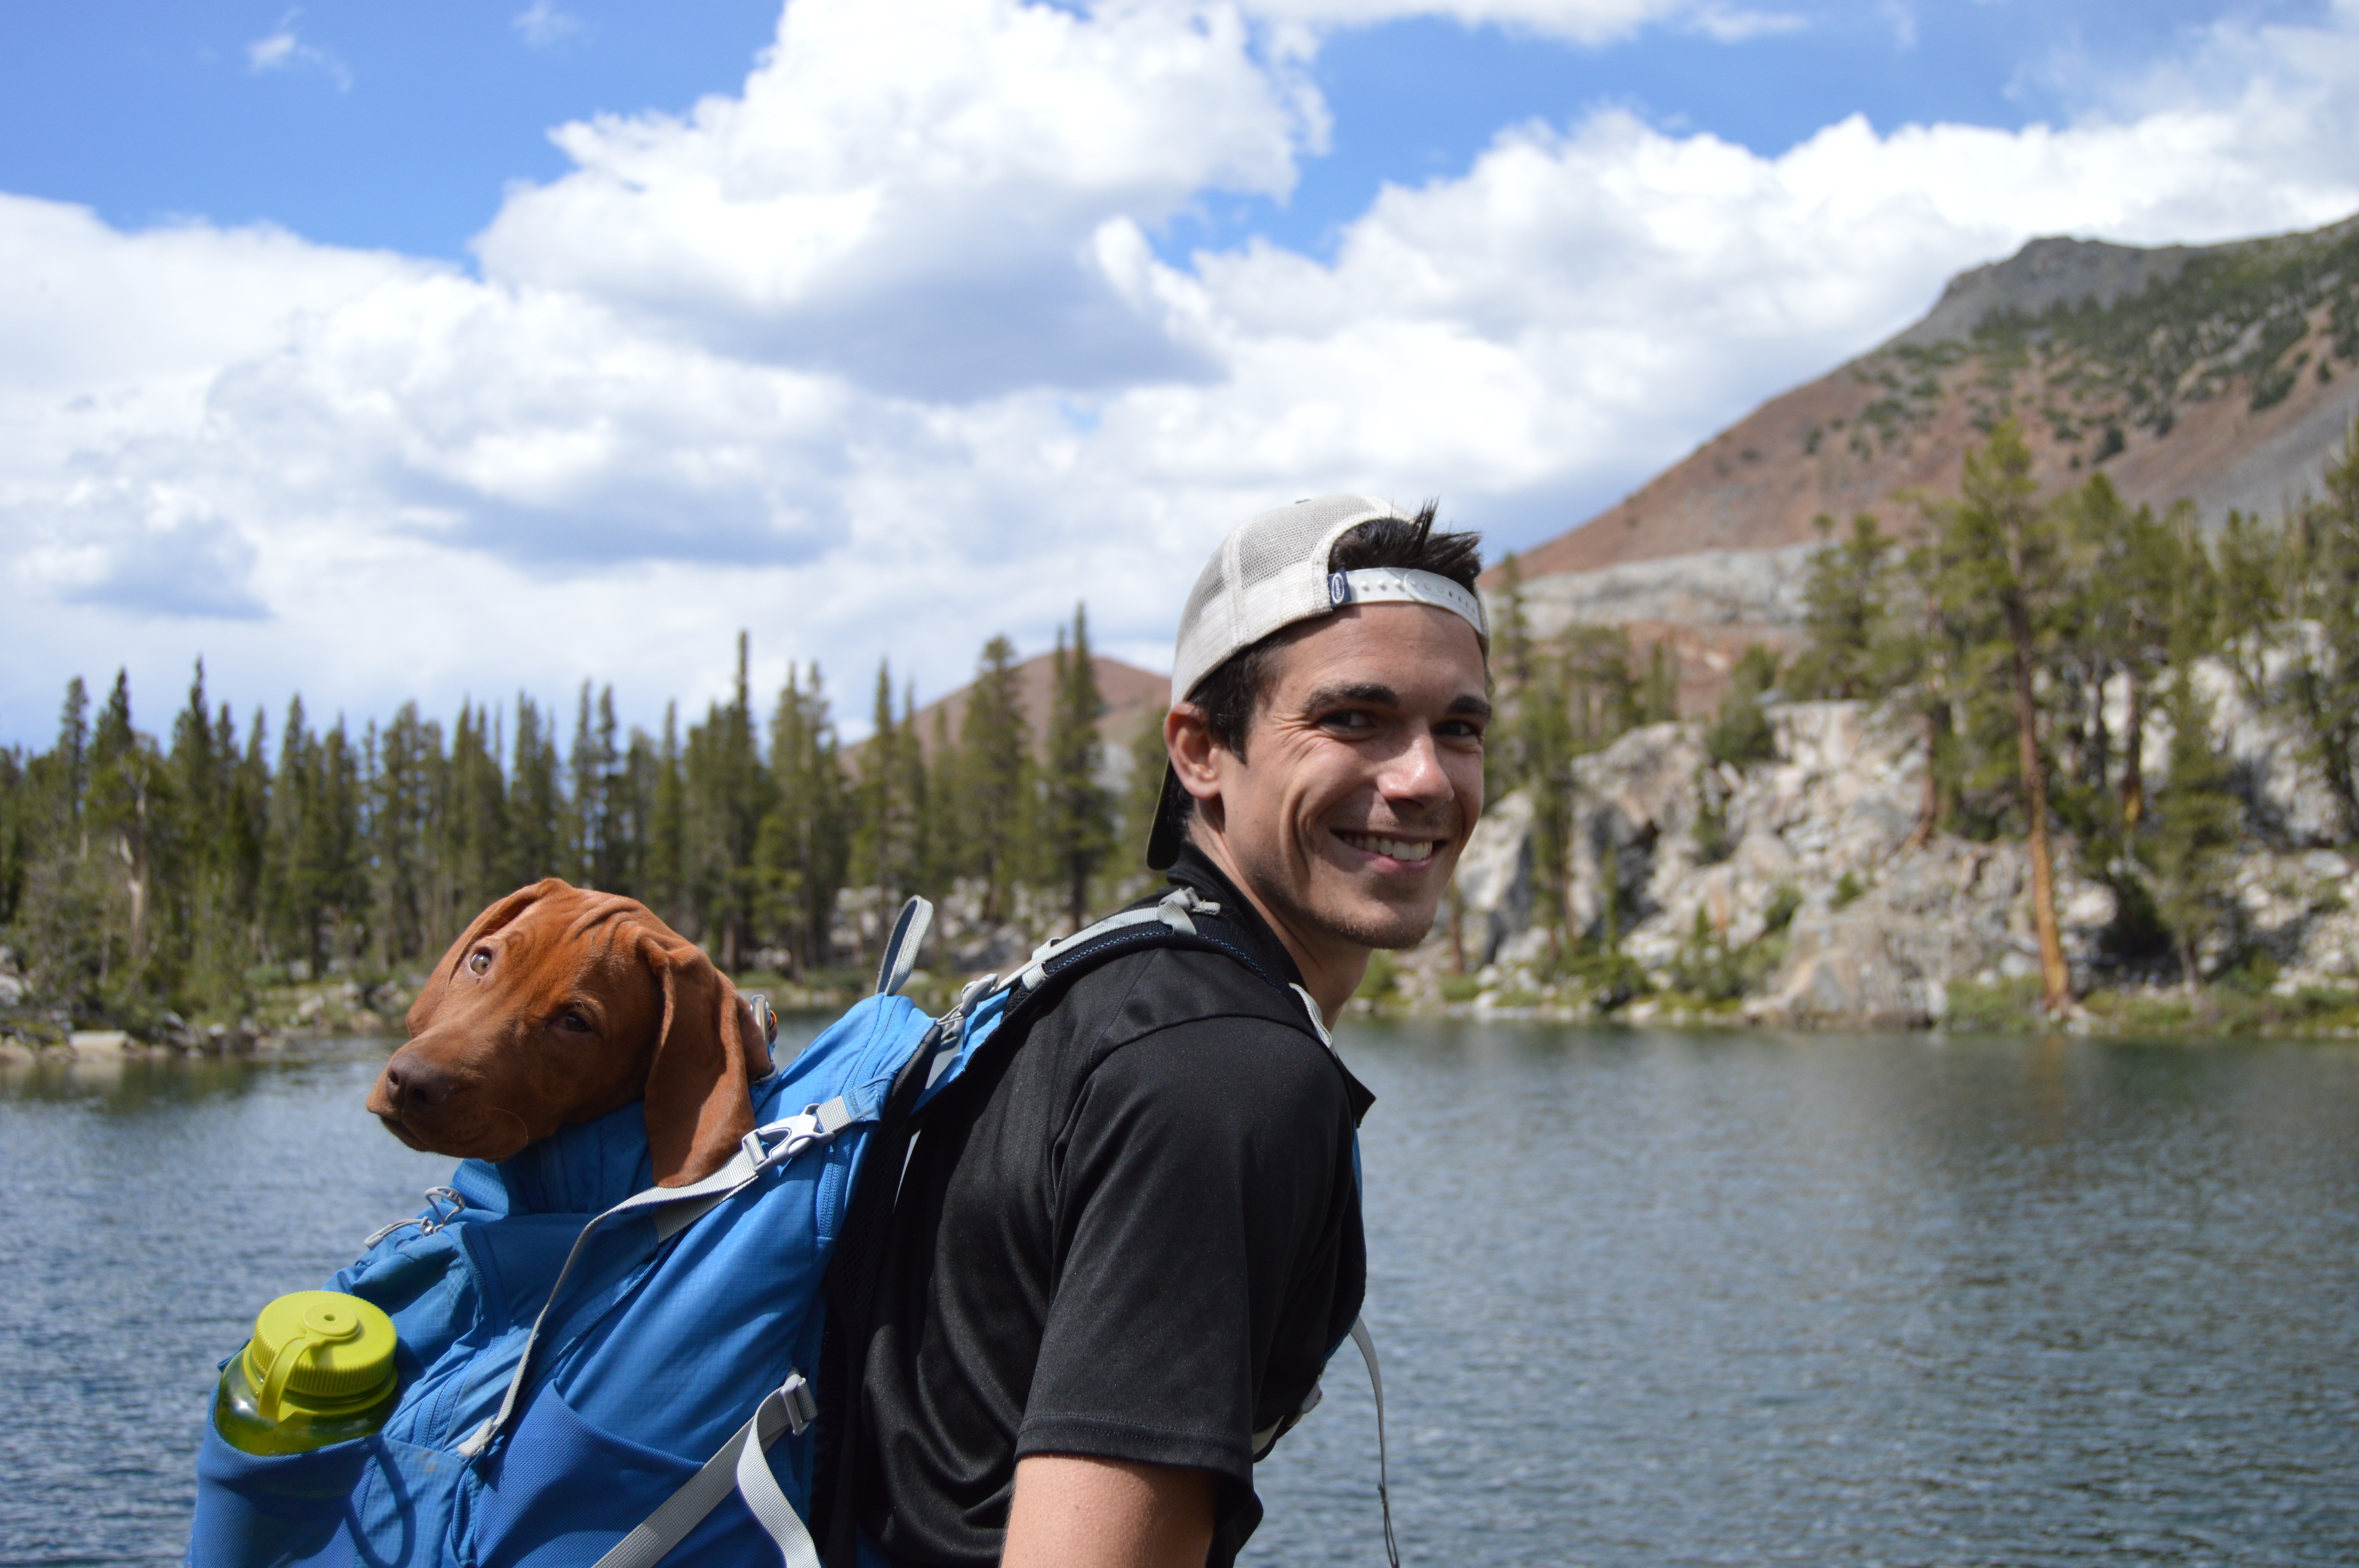
walking, mountain, hiking, lake, adventure, vacation, recreation, backpacking, outdoor recreation, recreational fishing